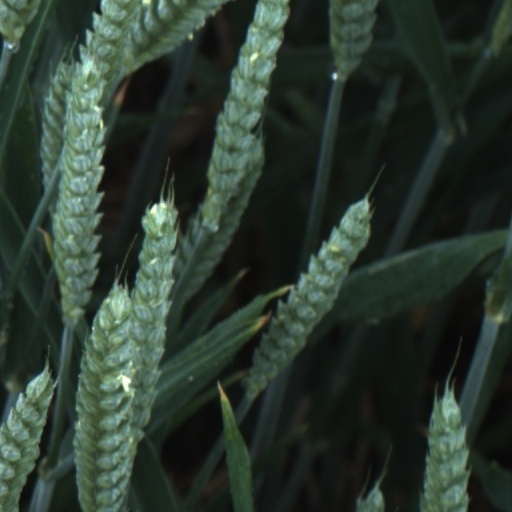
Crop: wheat